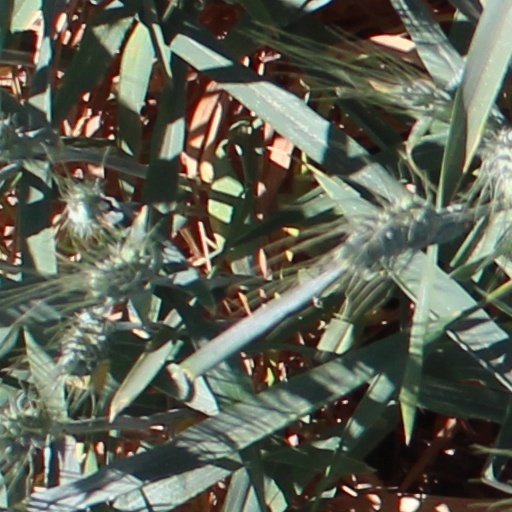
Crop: wheat